William Kenealy

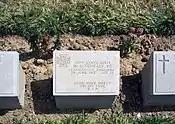
William Kenealy's grave at Lancashire Landing Cemetery, Gallipoli Peninsula

Kenealy was one of the six members of the regiment elected by their colleagues in the regiment for the award, and described in the press as "six VC's before breakfast". Lieutenant-General Sir Ian Hamilton, the overall Allied army commander at Gallipoli ordered that the beach be renamed Lancashire Landing because of his conviction that "no finer feat of arms has ever been achieved by the British Soldier – or any other soldier – than the storming of these beaches".